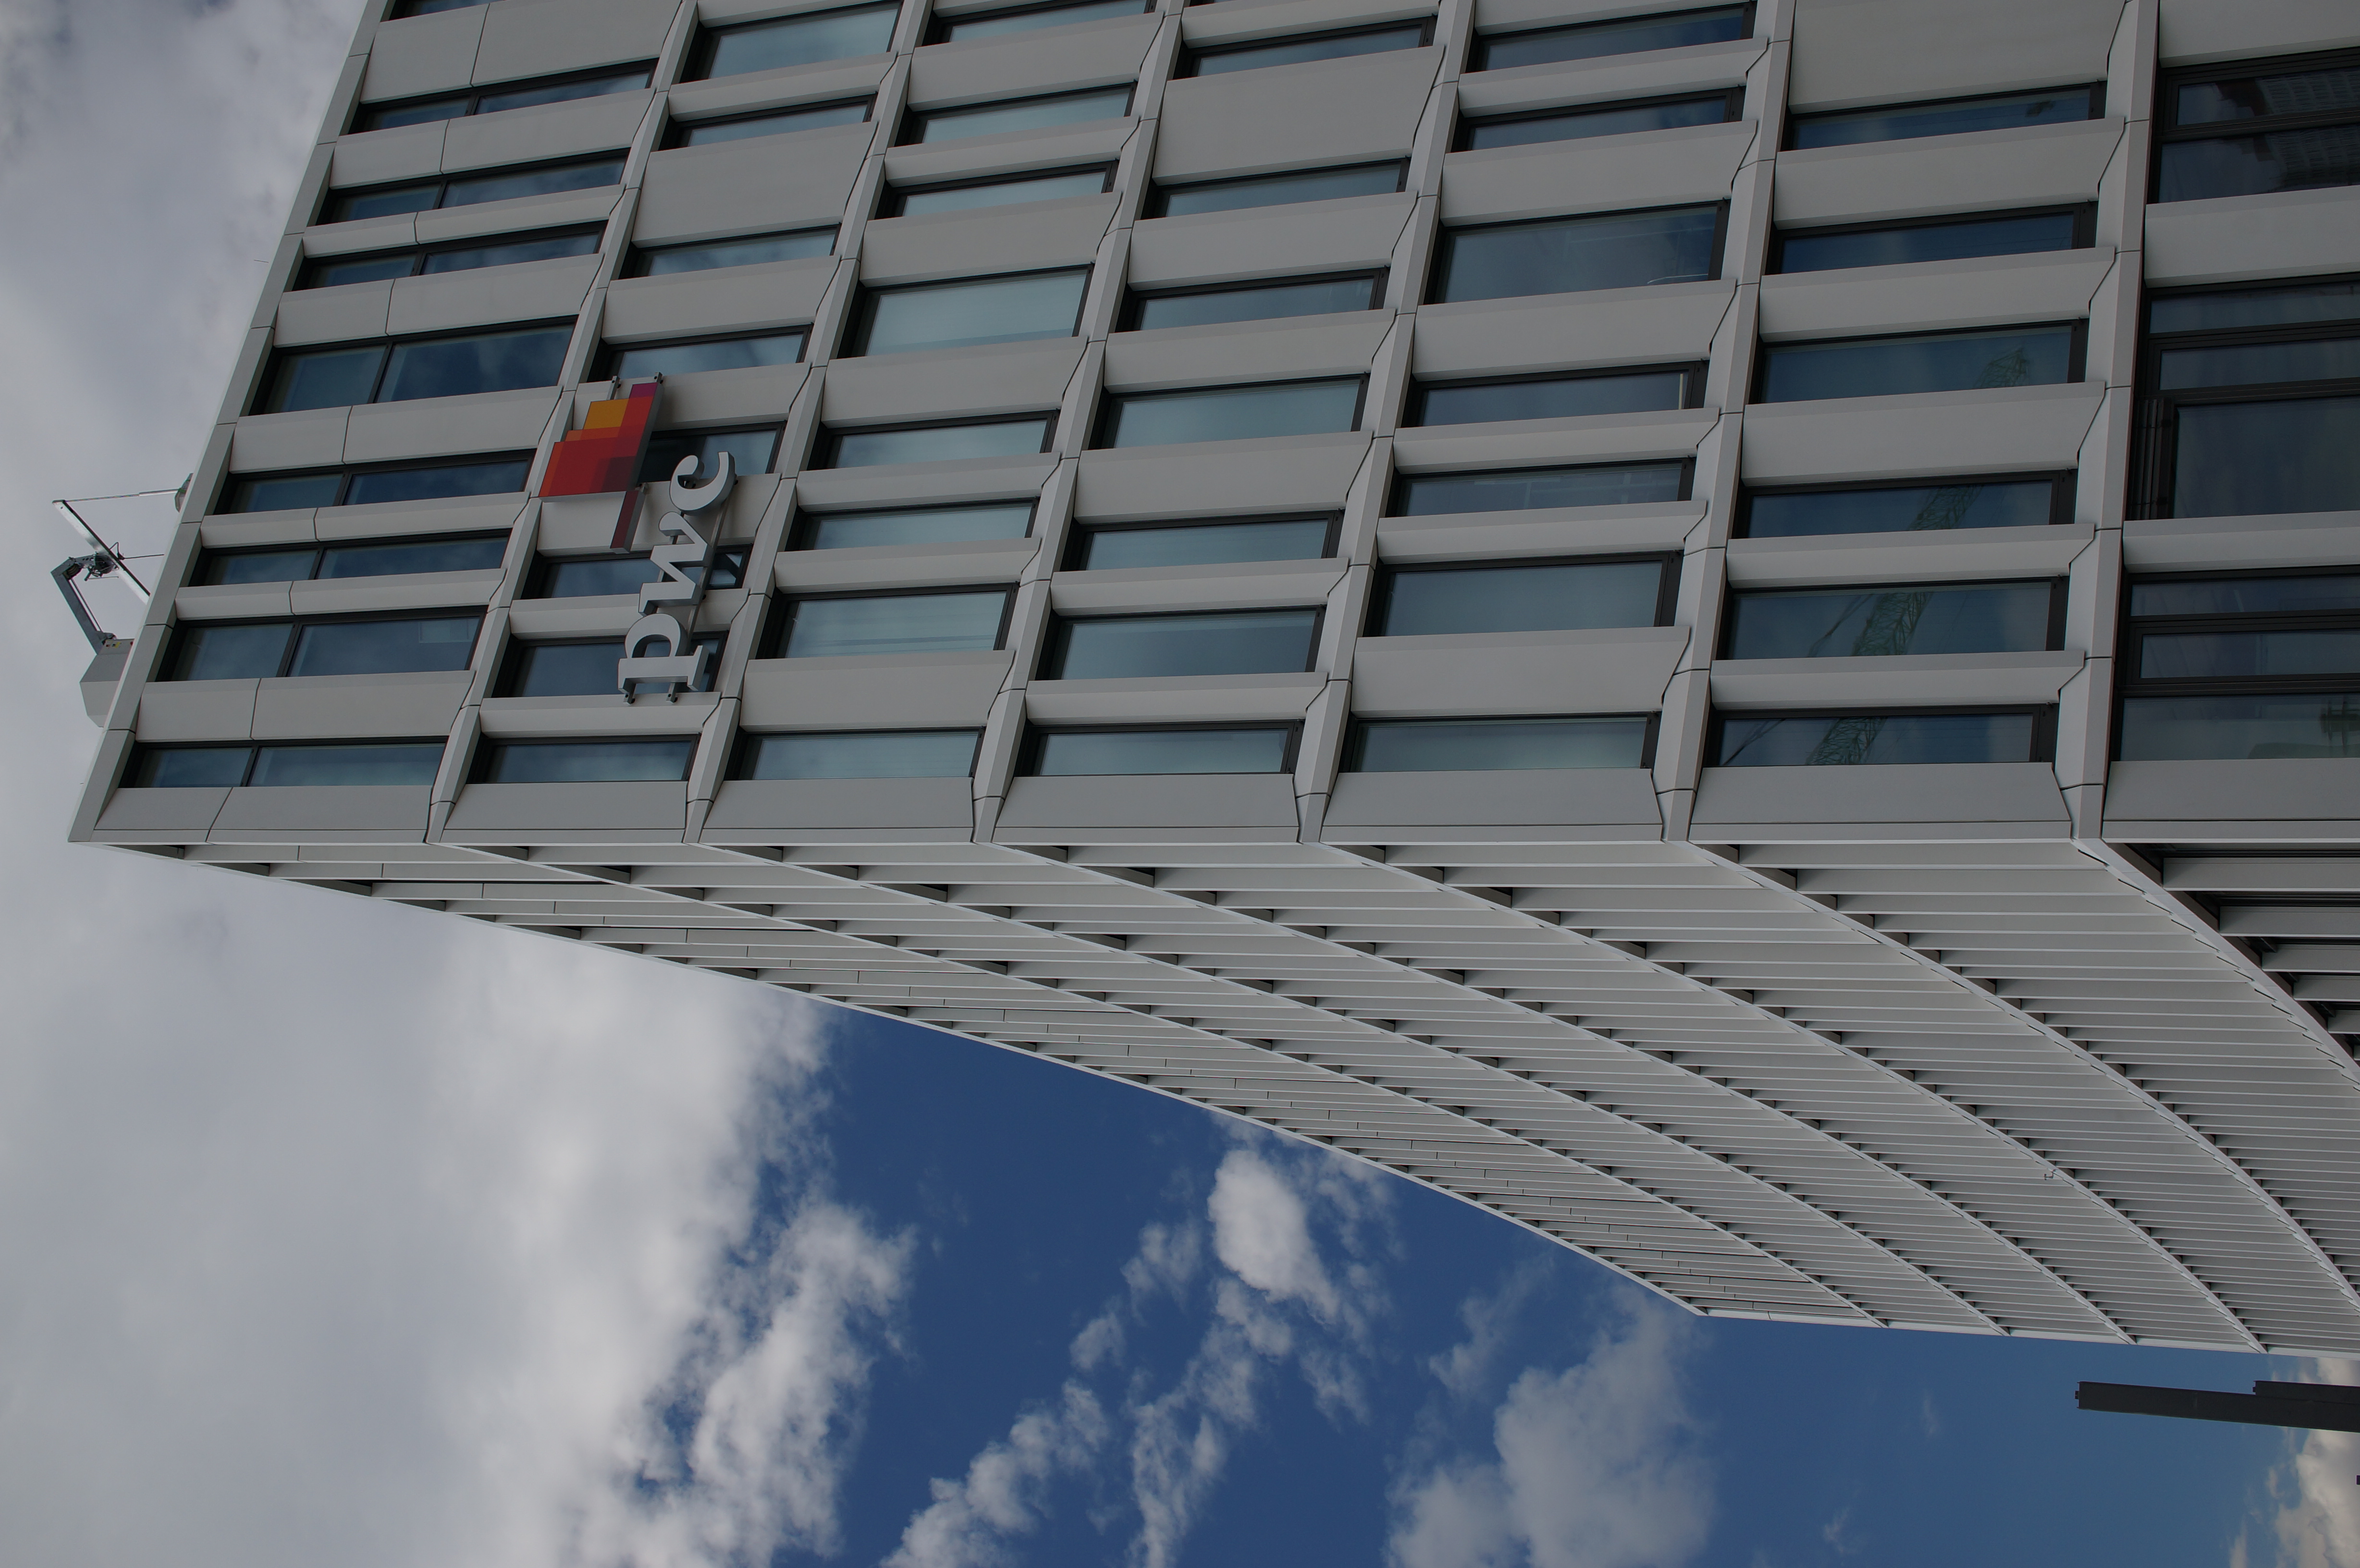
architecture, building, skyscraper, downtown, tower, facade, blue, tower block, 2015, germany, deutschland, berlin, sony, sigma, nex, nex6, lenstagged, steffenzahn, 30mm, sigma30mm28exdn, sigma30mmf28, sigma30mmf28dn, sigma30mm, brutalist architecture